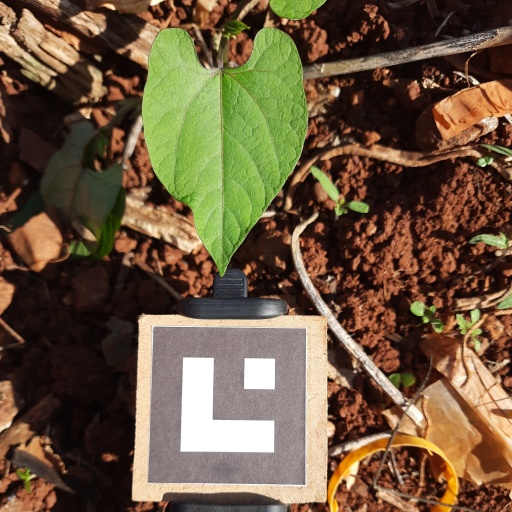
Observations: wavy surface, no eating holes, under sunlight